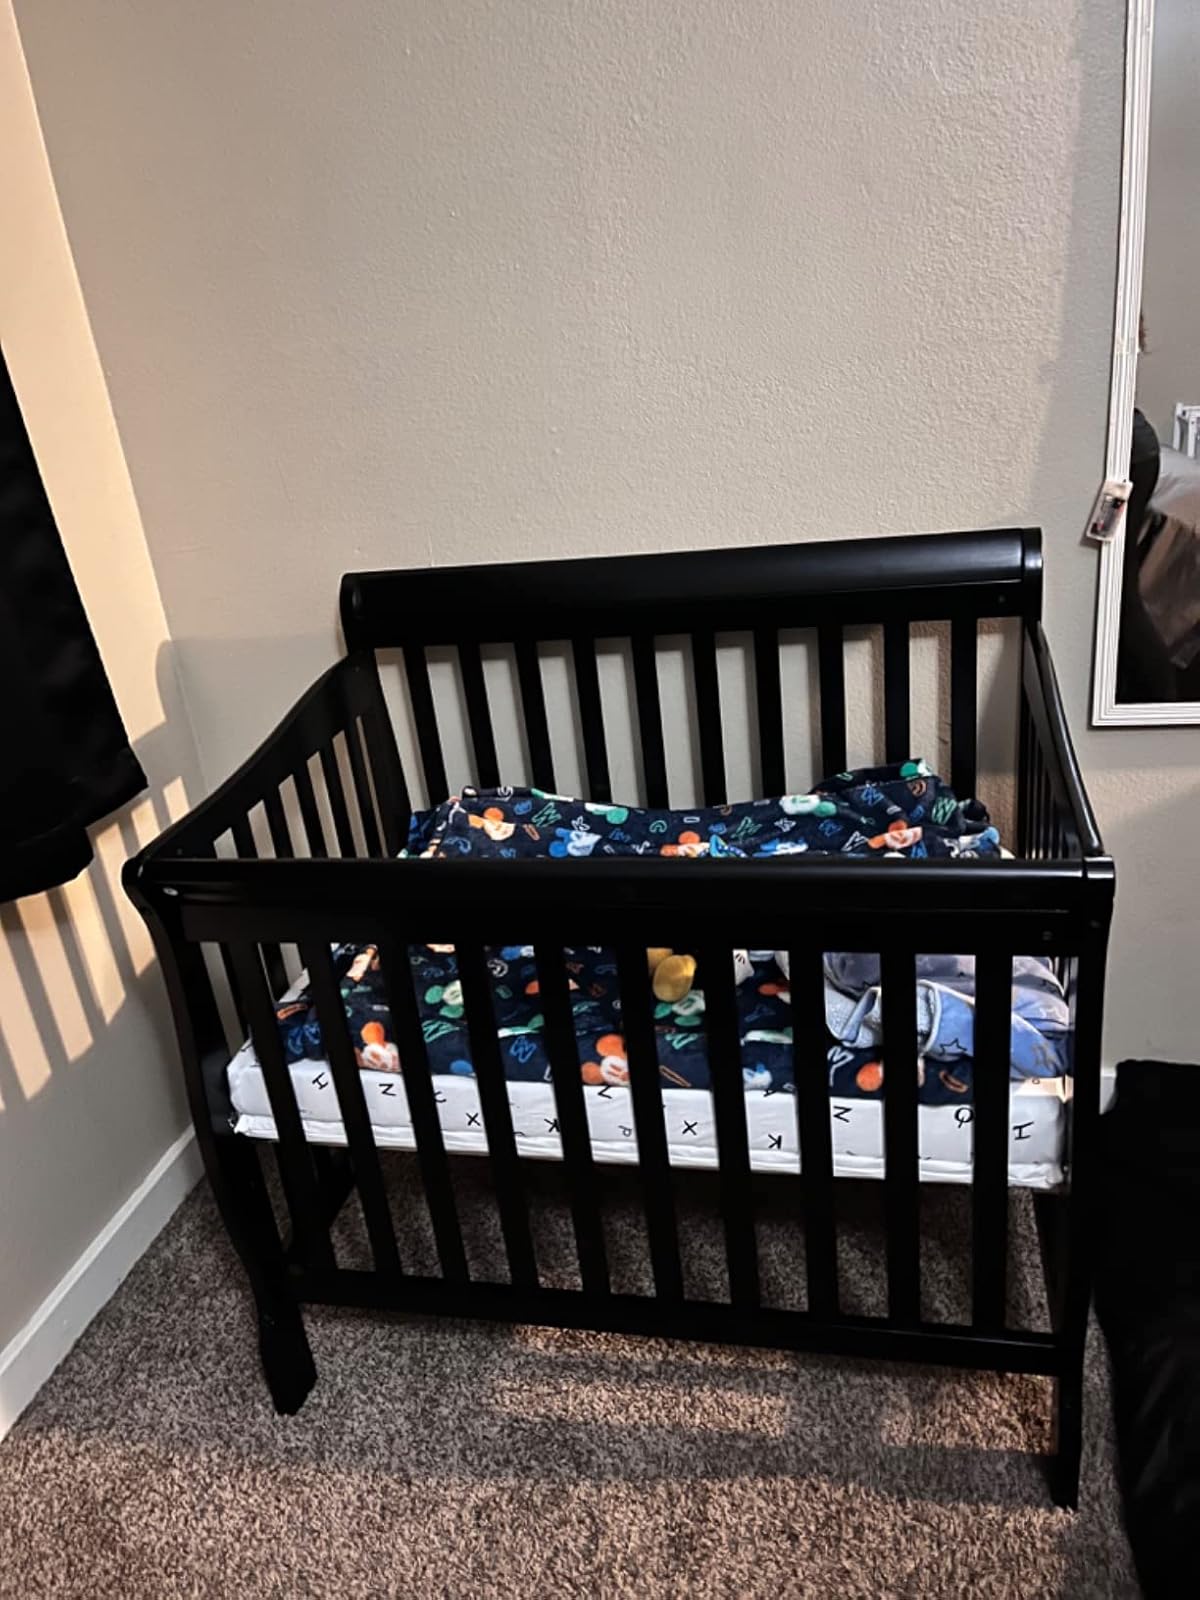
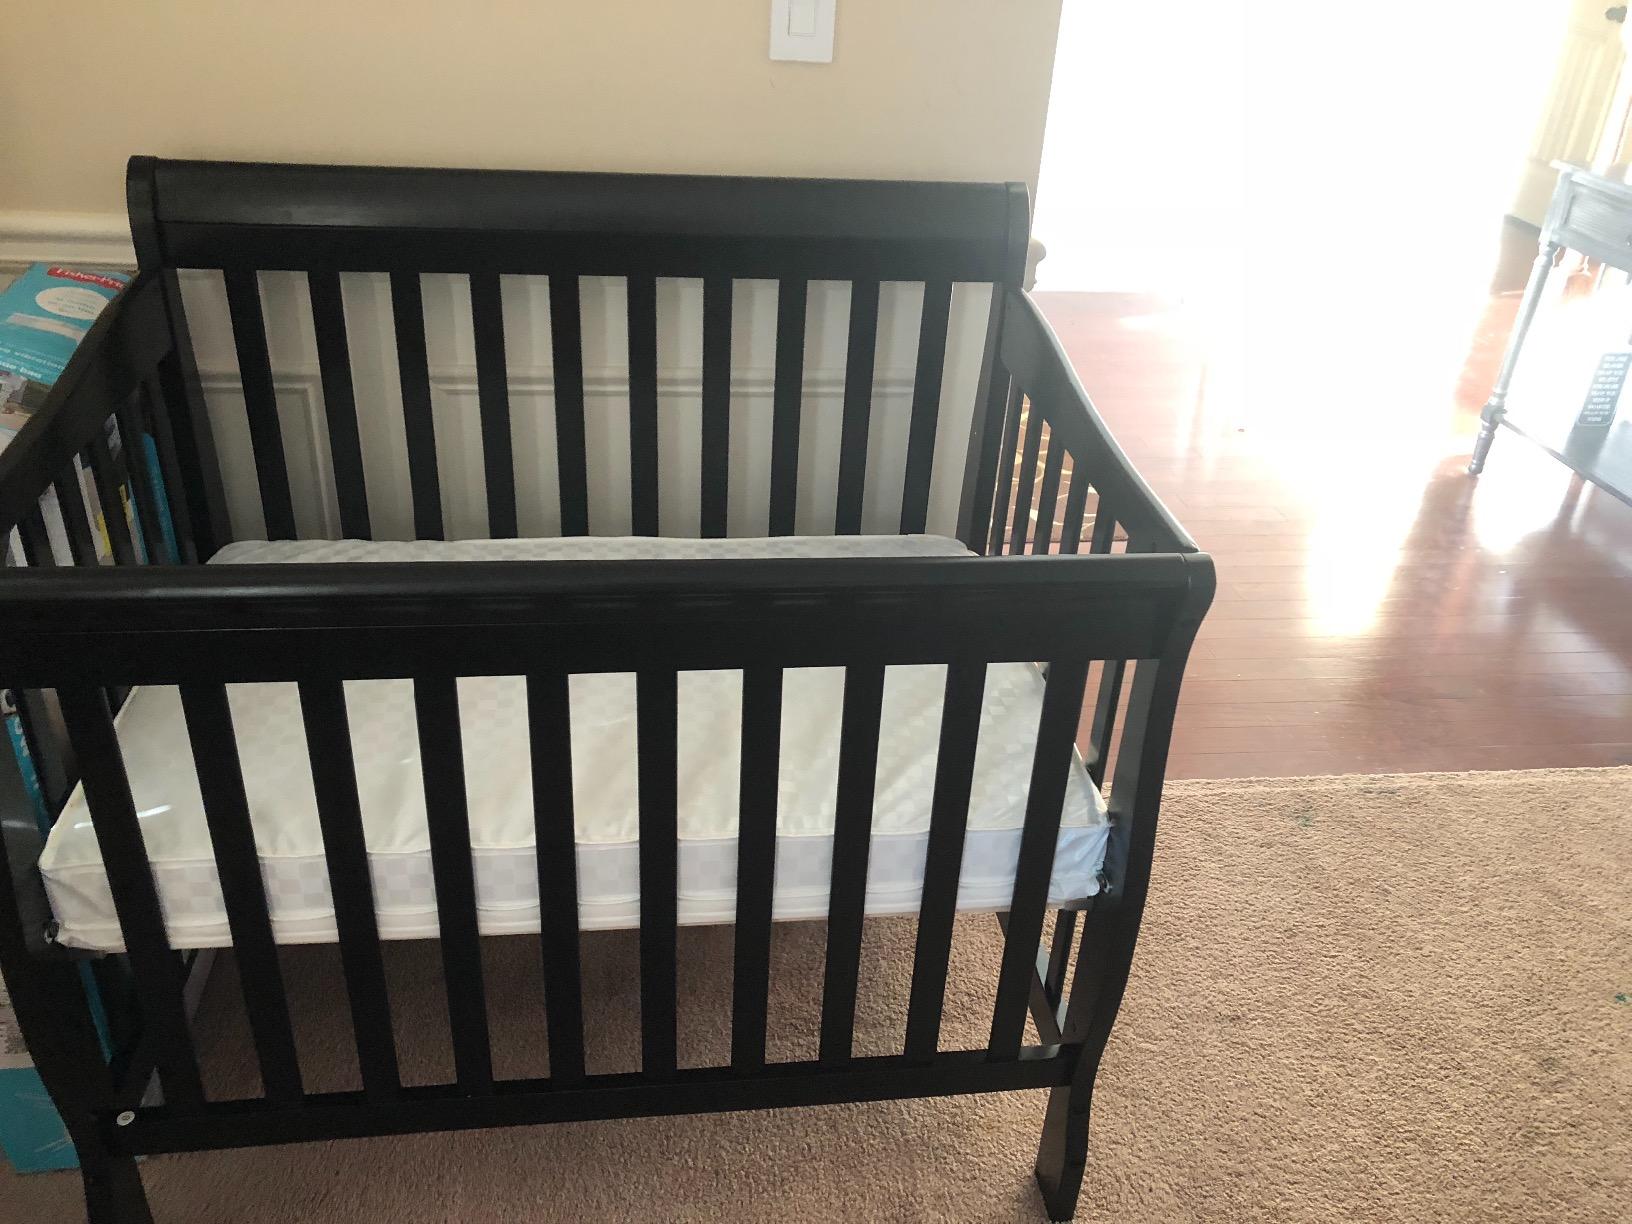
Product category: products_crib
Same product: yes